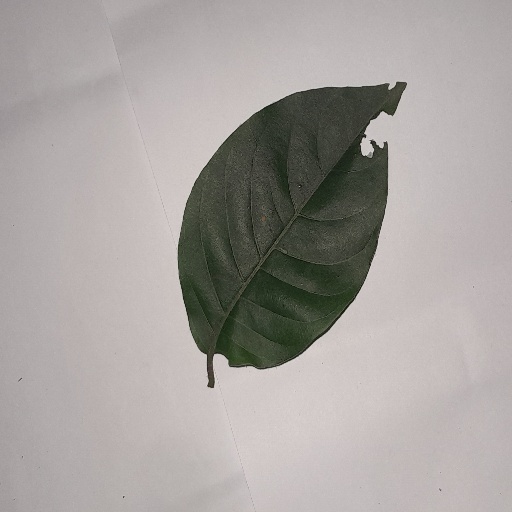
Species: HariTaki
Leaf condition: Shot Hole